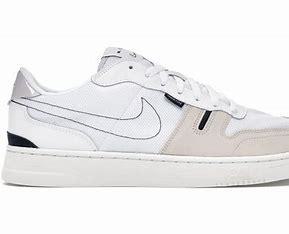
Brand: Nike
Model: Squash Type